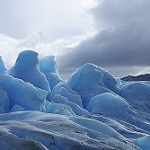
Label: glacier